20th Louisiana Infantry Regiment

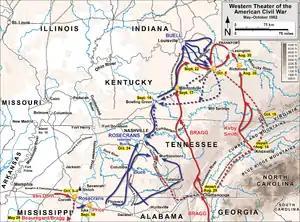
Bragg's advance to Perryville and retreat.

In February 1862, several companies of the 20th Louisiana Infantry were detached to Fort Jackson, Pass Manchac, and Berwick. Companies B and E never returned to the regiment and both were replaced by new companies. The new Company E did not join the regiment until 23 July 1862. The unit left Louisiana to go to Corinth, Mississippi, on 11 March. The regiment fought at the Battle of Shiloh on 6–7 April 1862. At Shiloh, the 20th Louisiana Infantry was part of Brigadier General James Patton Anderson's 2nd Brigade, Brigadier General Daniel Ruggles' 1st Division, Major General Braxton Bragg's Second Corps, General Albert Sidney Johnston's Army of Mississippi. The regiment was brigaded with the 17th Louisiana and 9th Texas Infantry Regiments, 1st Florida Infantry and 12th Louisiana (Confederate Guards Response) Battalions, and the 5th Company, Washington Artillery. At Shiloh, the brigade lost 69 killed, 313 wounded, and 52 missing. Early on the first day of battle, Anderson's brigade attacked Brigadier General William Tecumseh Sherman's Union division in underbrush so thick that Colonel Reichard claimed that he could not see "five paces ahead". Late in the day, the 20th Louisiana became separated from Anderson's brigade. On the second day, the regiment was reunited with its brigade and defended the left flank. Reichard had his horse killed under him. The 20th Louisiana Infantry went into battle with 3 field officers, 5 staff officers, 27 company officers, and 472 rank and file, a total of 507 men. The casualty report was missing.